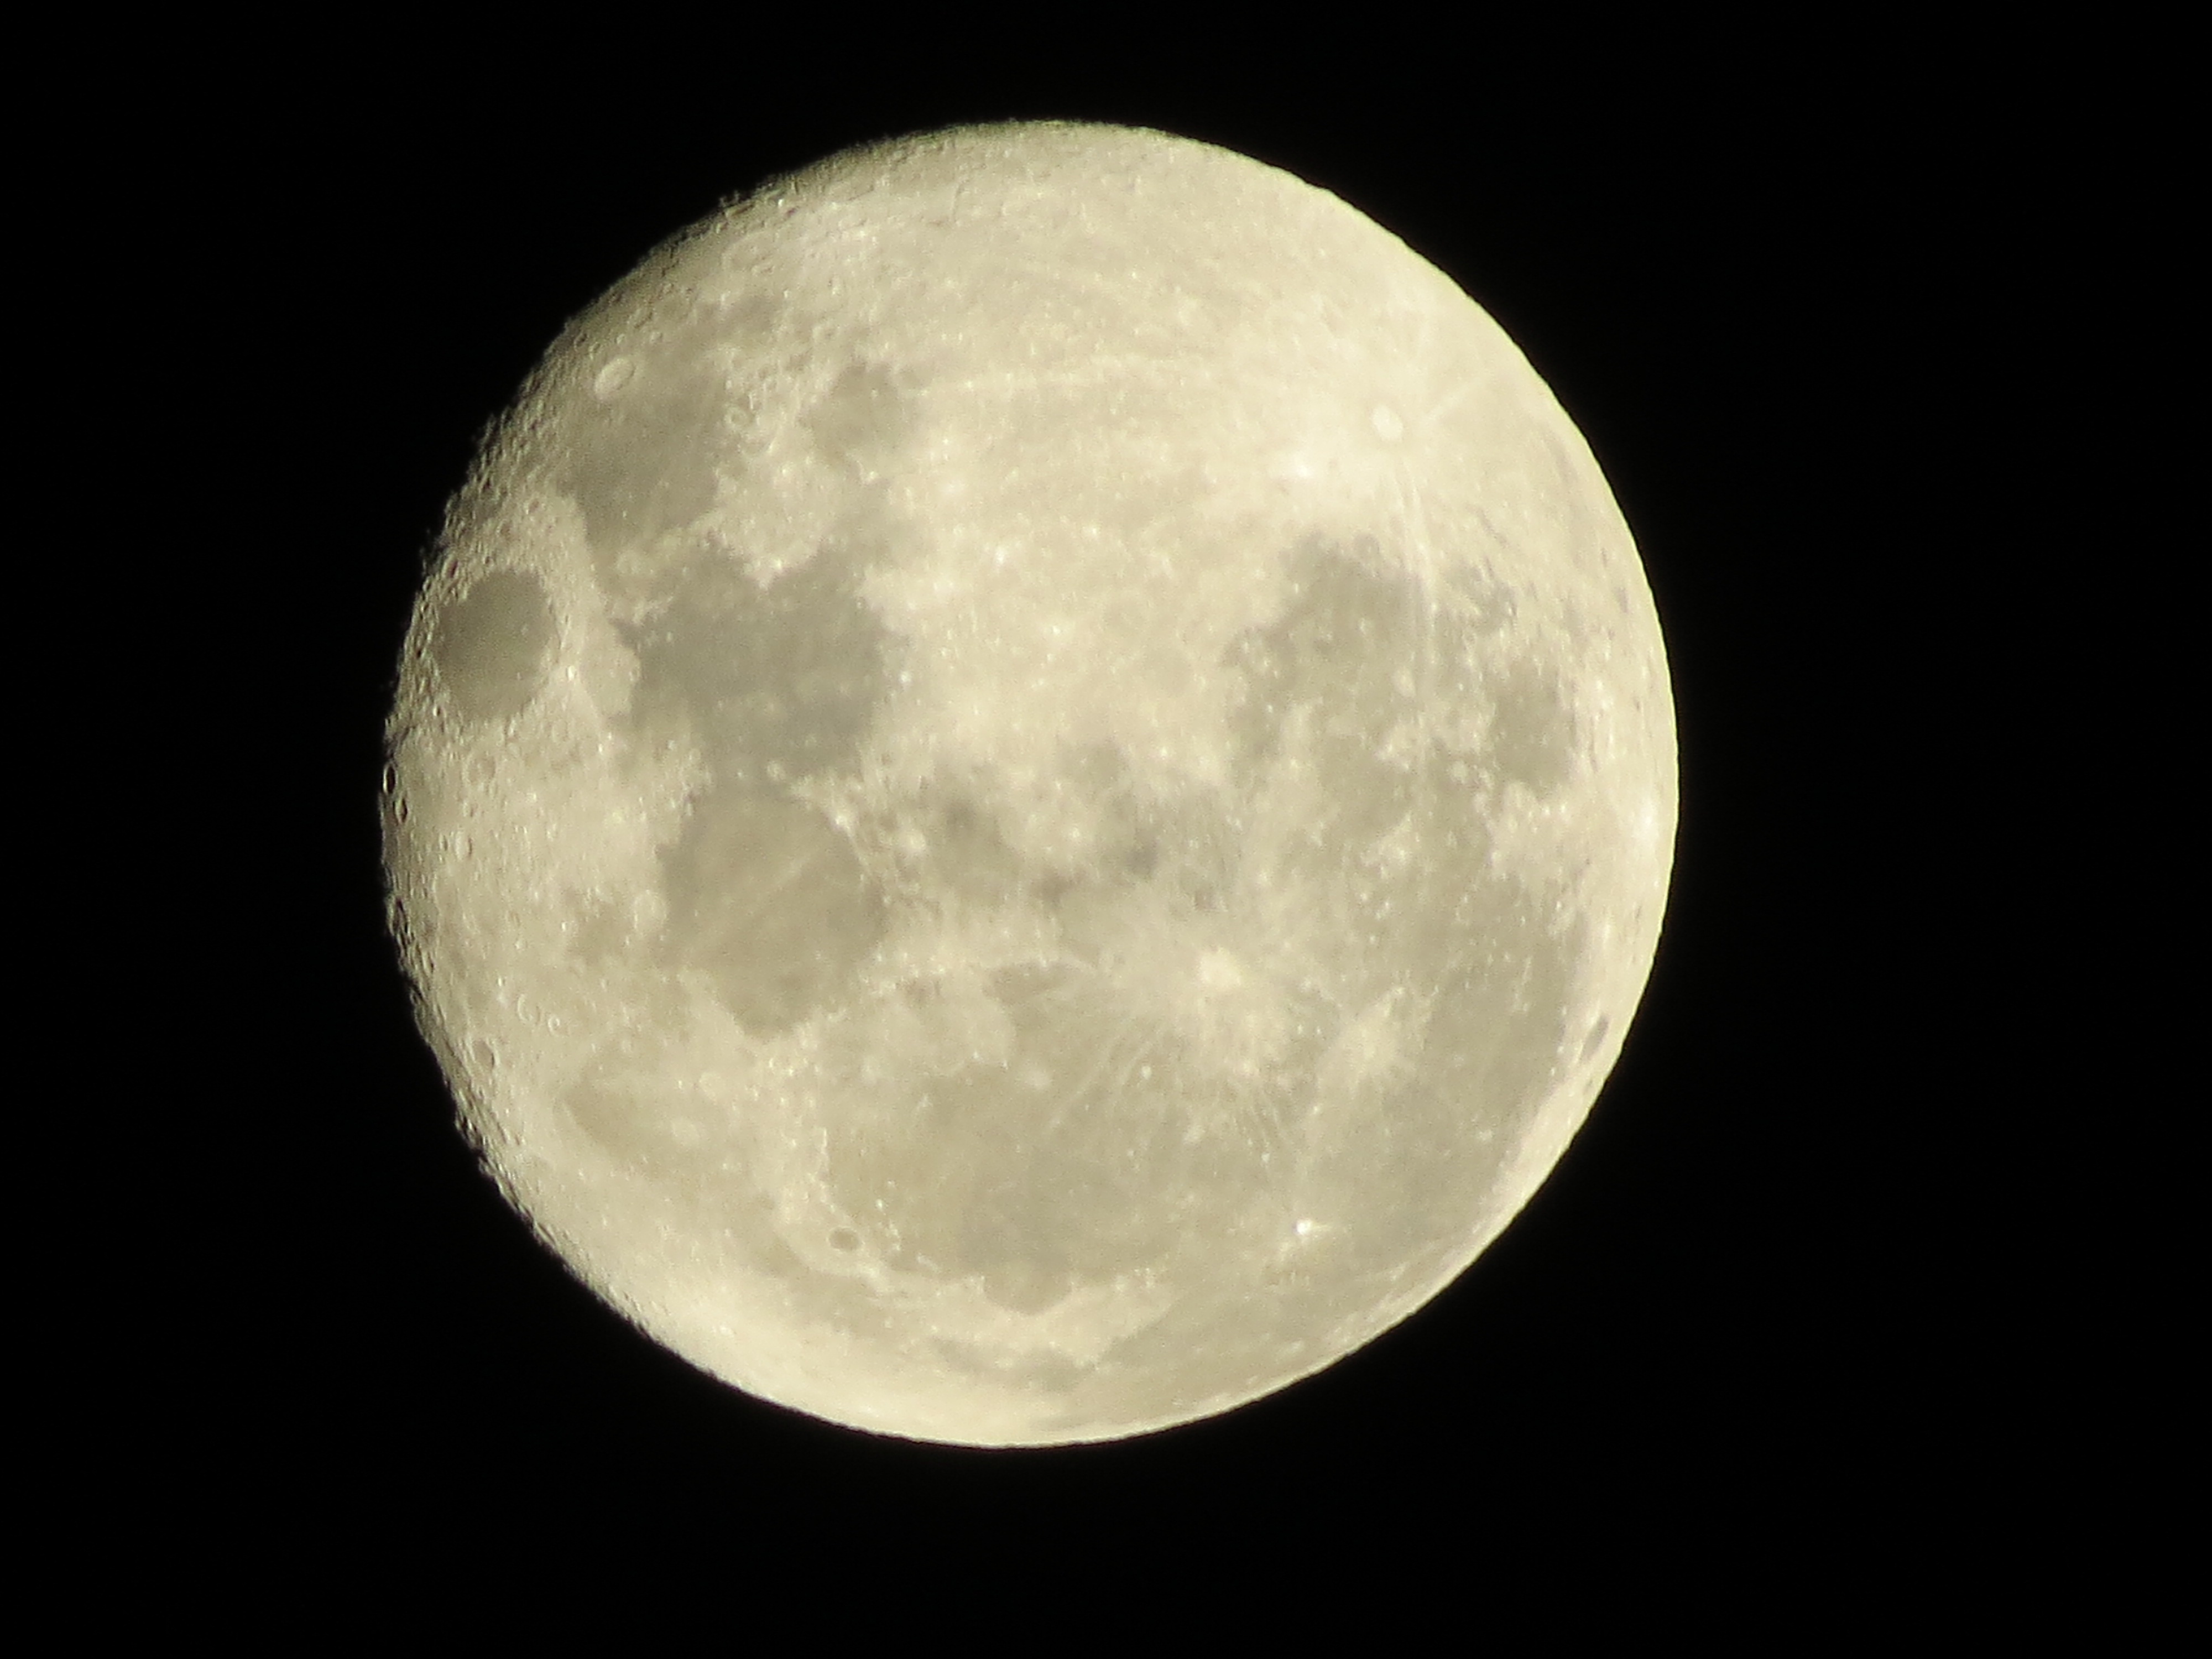
atmosphere, moon, full moon, circle, astronomy, astronomical object, celestial event